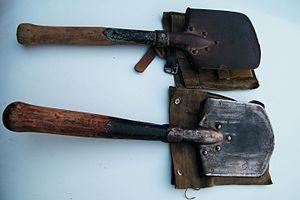
La Russie dans la Première Guerre mondiale est un des belligérant majeurs du conflit : d'août 1914 à décembre 1917, elle combat dans le camp de l'Entente contre les Empires centraux. Au début du XXᵉ siècle, l'Empire russe fait figure de grande puissance par l'immensité de son territoire, le chiffre de sa population, ses ressources agricoles. Son réseau ferroviaire et son industrie connaissent un développement rapide mais elle n'a pas encore rattrapé son retard sur les puissances occidentales, l'Empire allemand en particulier. La guerre russo-japonaise de 1904-1905, suivie de la révolution de 1905, révèlent les faiblesses de son appareil militaire et mettent à nu de profonds clivages politiques et sociaux auxquels s'ajoute la question des minorités nationales. Les rivalités opposant la Russie à l'Allemagne et à l'Autriche-Hongrie l'entraînent à conclure une alliance avec la France et s'impliquer dans les affaires des Balkans. La crise de juillet 1914 ouvre un conflit général où la Russie est alliée de la France et du Royaume-Uni.